Sophus Claussen

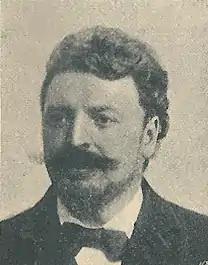

Sophus Claussen (12 September 1865 Helletofte – 11 April 1931 Gentofte) was a Danish writer. He is best remembered for his neo-romanticism poems.